Flag of Cyprus

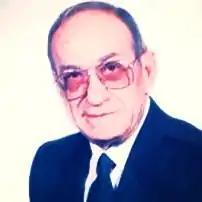
The artist İsmet Güney designed the modern flag of Cyprus in 1960.

The flag of the Republic of Cyprus was preceded by the flag of British Cyprus. Upon independence, Cyprus adopted a new flag. Under Article 4 of the constitution, the flag should be chosen jointly by the President and Vice-President and should "have a neutral design and colour," i.e. it should not include either blue or red colours (the colours of the flag of Greece and the flag of Turkey), nor portray a cross or a crescent.